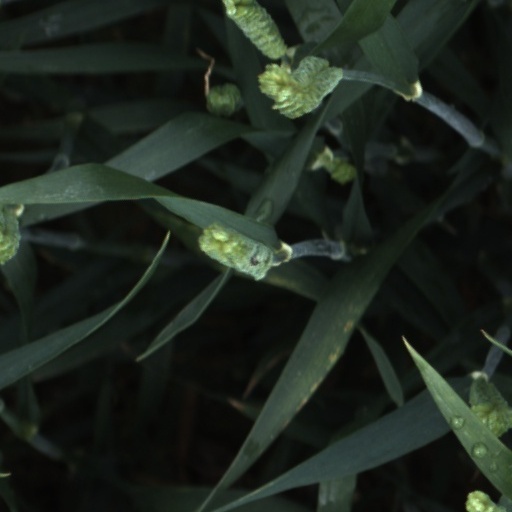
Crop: wheat